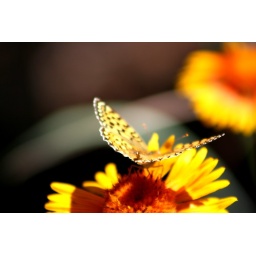
A butterfly on a flower that my fiance and I passed on a hike in Colorado.